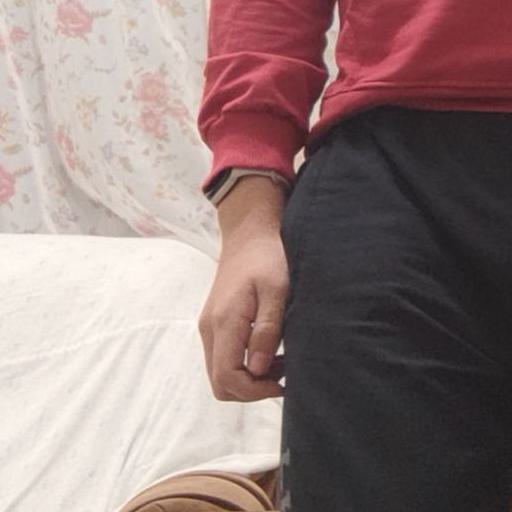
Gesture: no_gesture